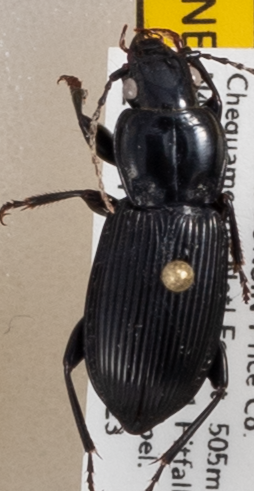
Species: Pterostichus novus
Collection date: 2019-07-23
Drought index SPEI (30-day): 0.086
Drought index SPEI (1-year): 1.77
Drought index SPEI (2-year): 1.416